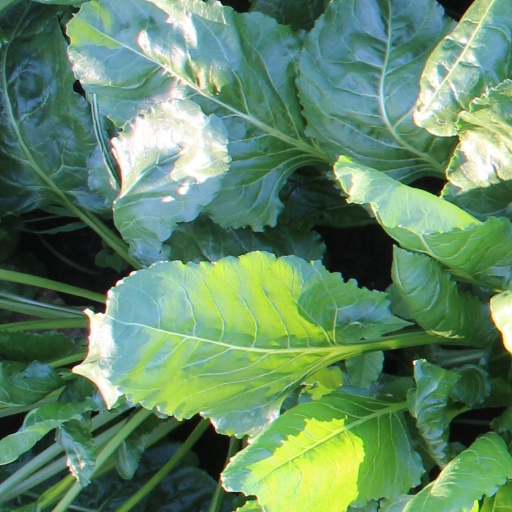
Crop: sugar beet